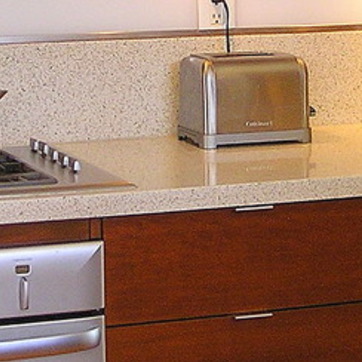
Material: polishedstone